Yuri Kuklachov

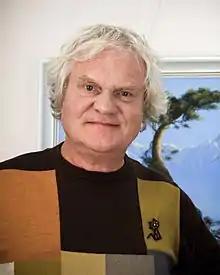

Yuri Dmitrievich Kuklachyov (born 12 April 1949, in Khimki) is a Soviet and Russian clown who was awarded the title People’s Artist of the RSFSR (1986). He is known for his work with cats.